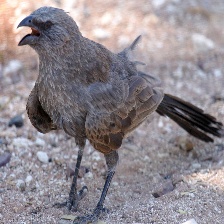
Species: APOSTLEBIRD
Scientific name: STRUTHIDEA CINEREA